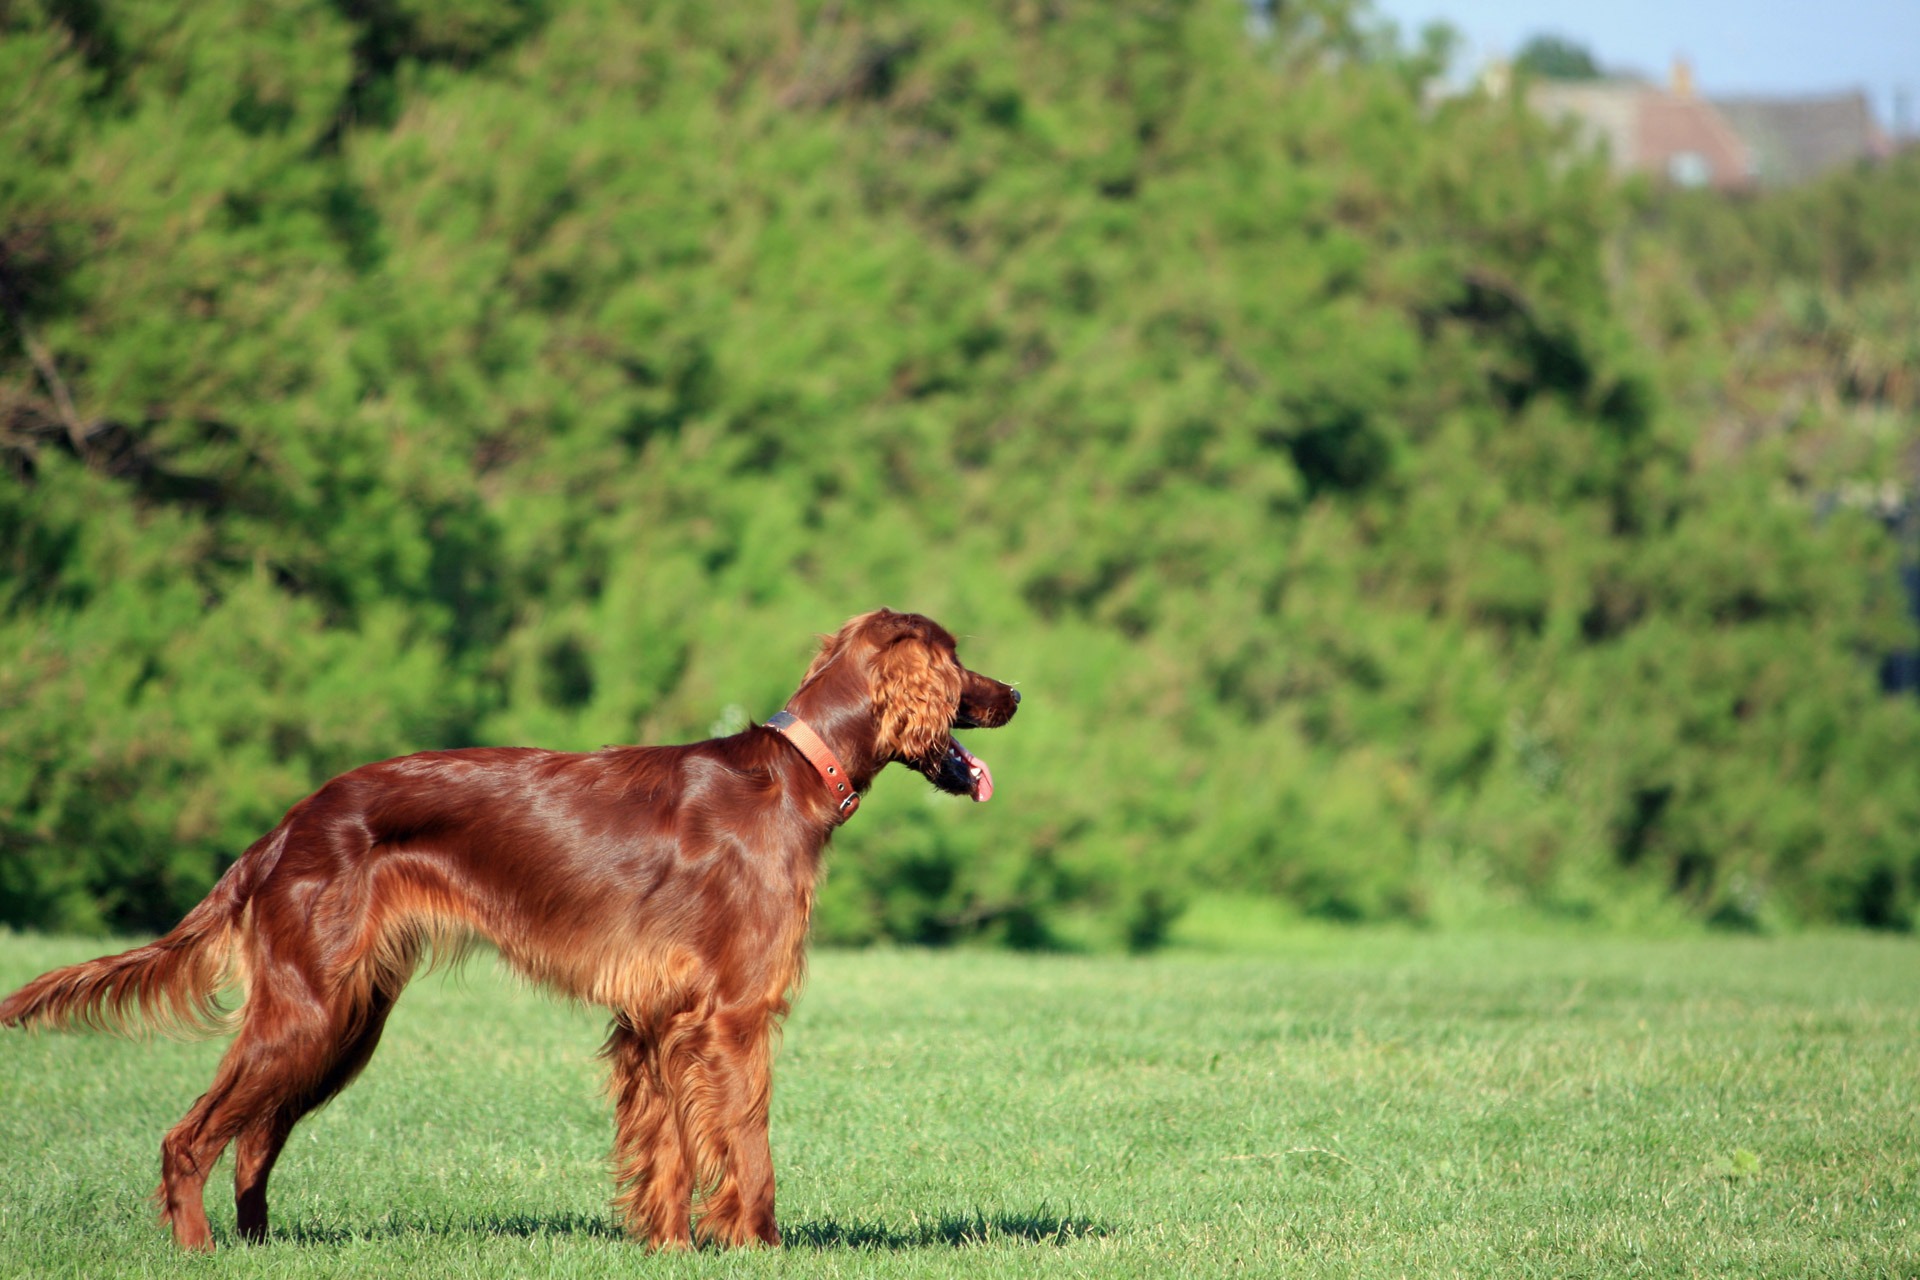
grass, dog, canine, photo, standing, pet, green, mammal, outdoors, vertebrate, beautiful, image, dog breed, setter, irish setter, dog like mammal, red setter